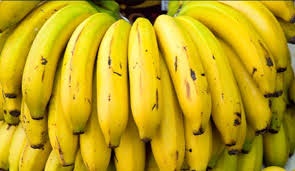
Label: banana